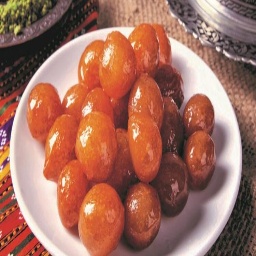
Label: lokma_dessert